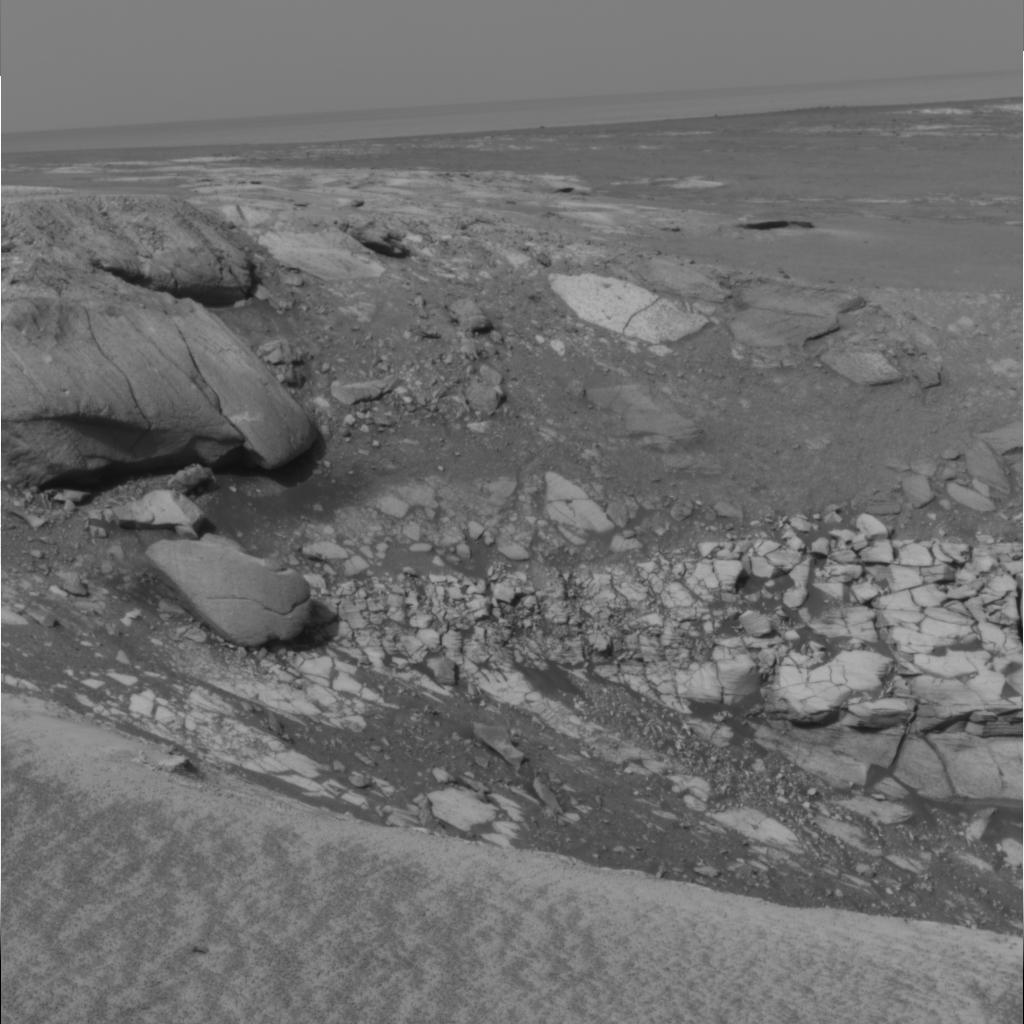
Surface features visible: Rock Outcrops, Float Rocks, Clasts, Rock (Linear Features), Soil, Spherules, Distant Vista, Sky